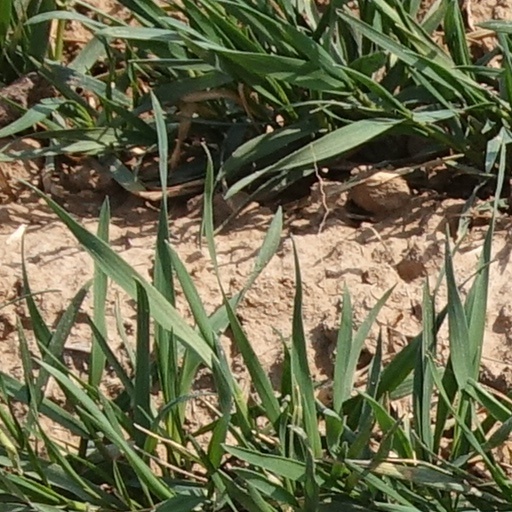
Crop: wheat